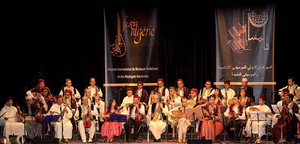
orchestre de musique andalouse Tlemcen-Algérie
Tlemcen, est une commune de la wilaya de Tlemcen, dont elle est le chef-lieu. Elle est située au nord-ouest de l'Algérie, à 520 km à l'ouest d'Alger, à 140 km au sud-ouest d'Oran et, proche de la frontière du Maroc, à 76 km à l'est de la ville marocaine d'Oujda. La ville est érigée dans l'arrière-pays, est distante de 40 km de la mer Méditerranée.